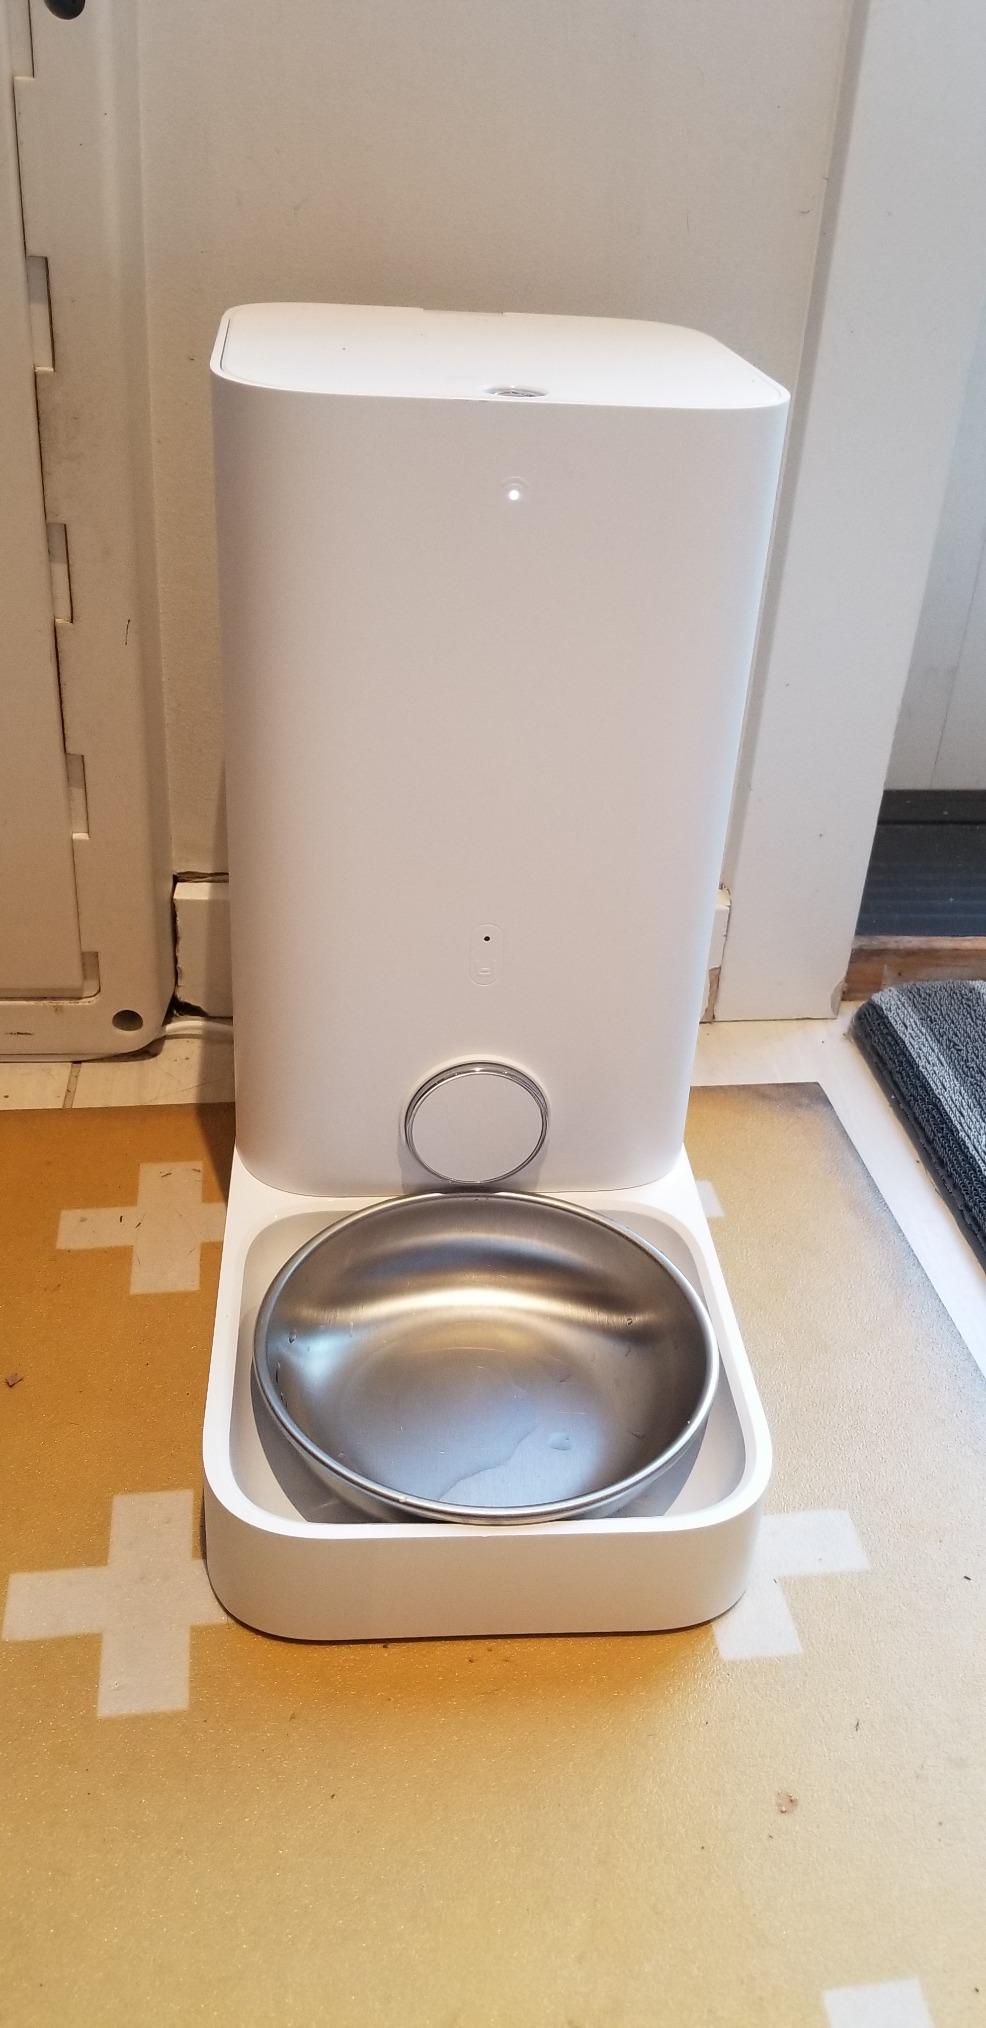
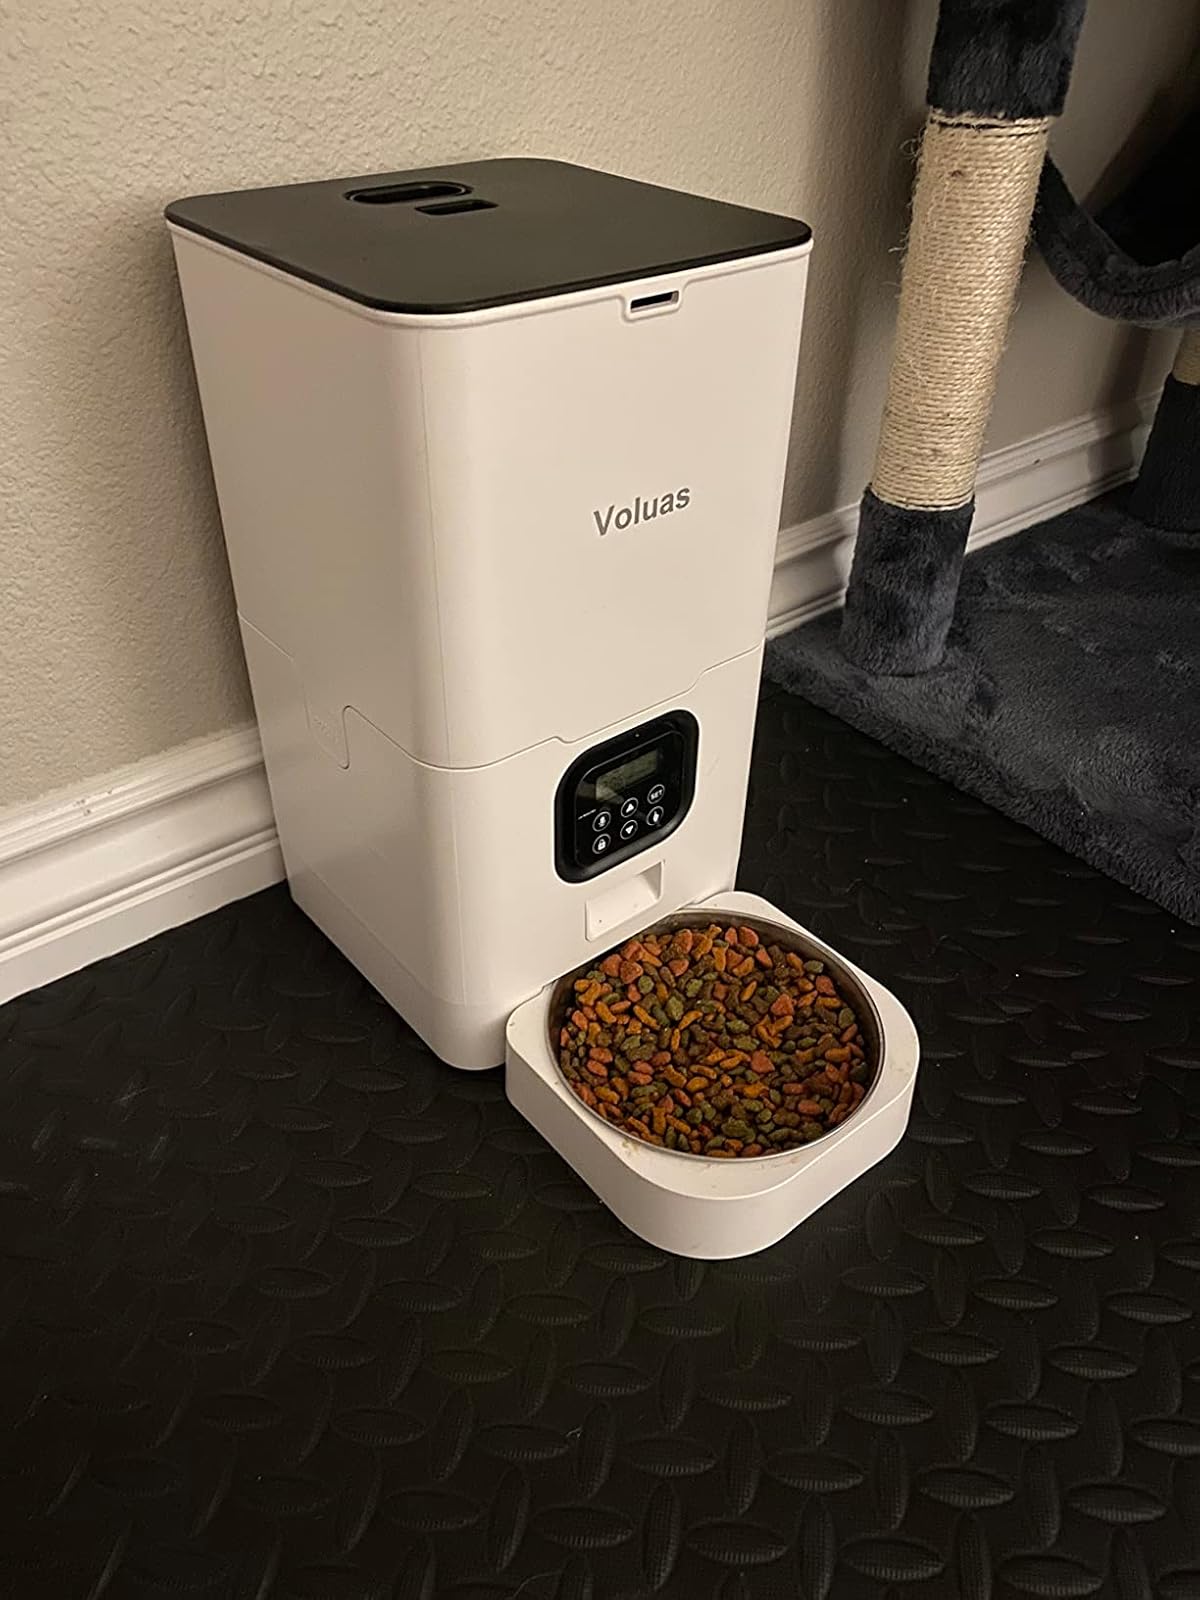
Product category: items_feeder
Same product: no